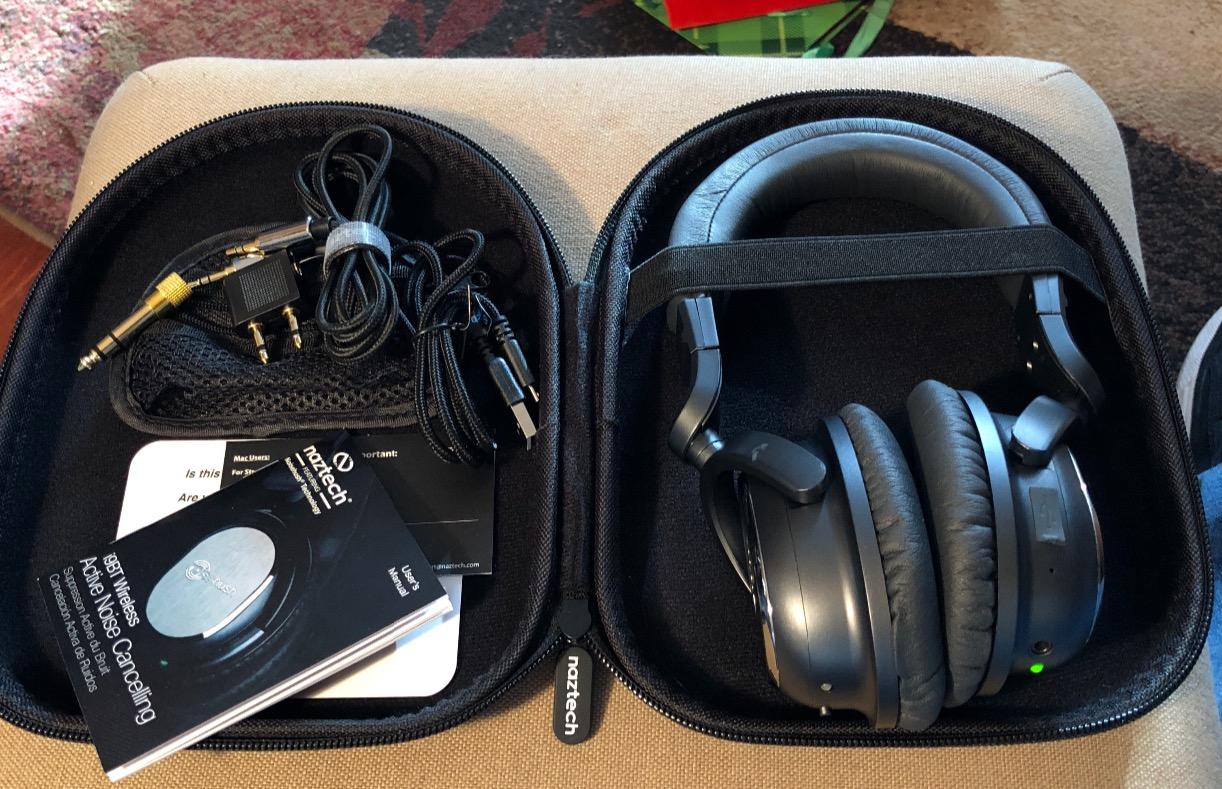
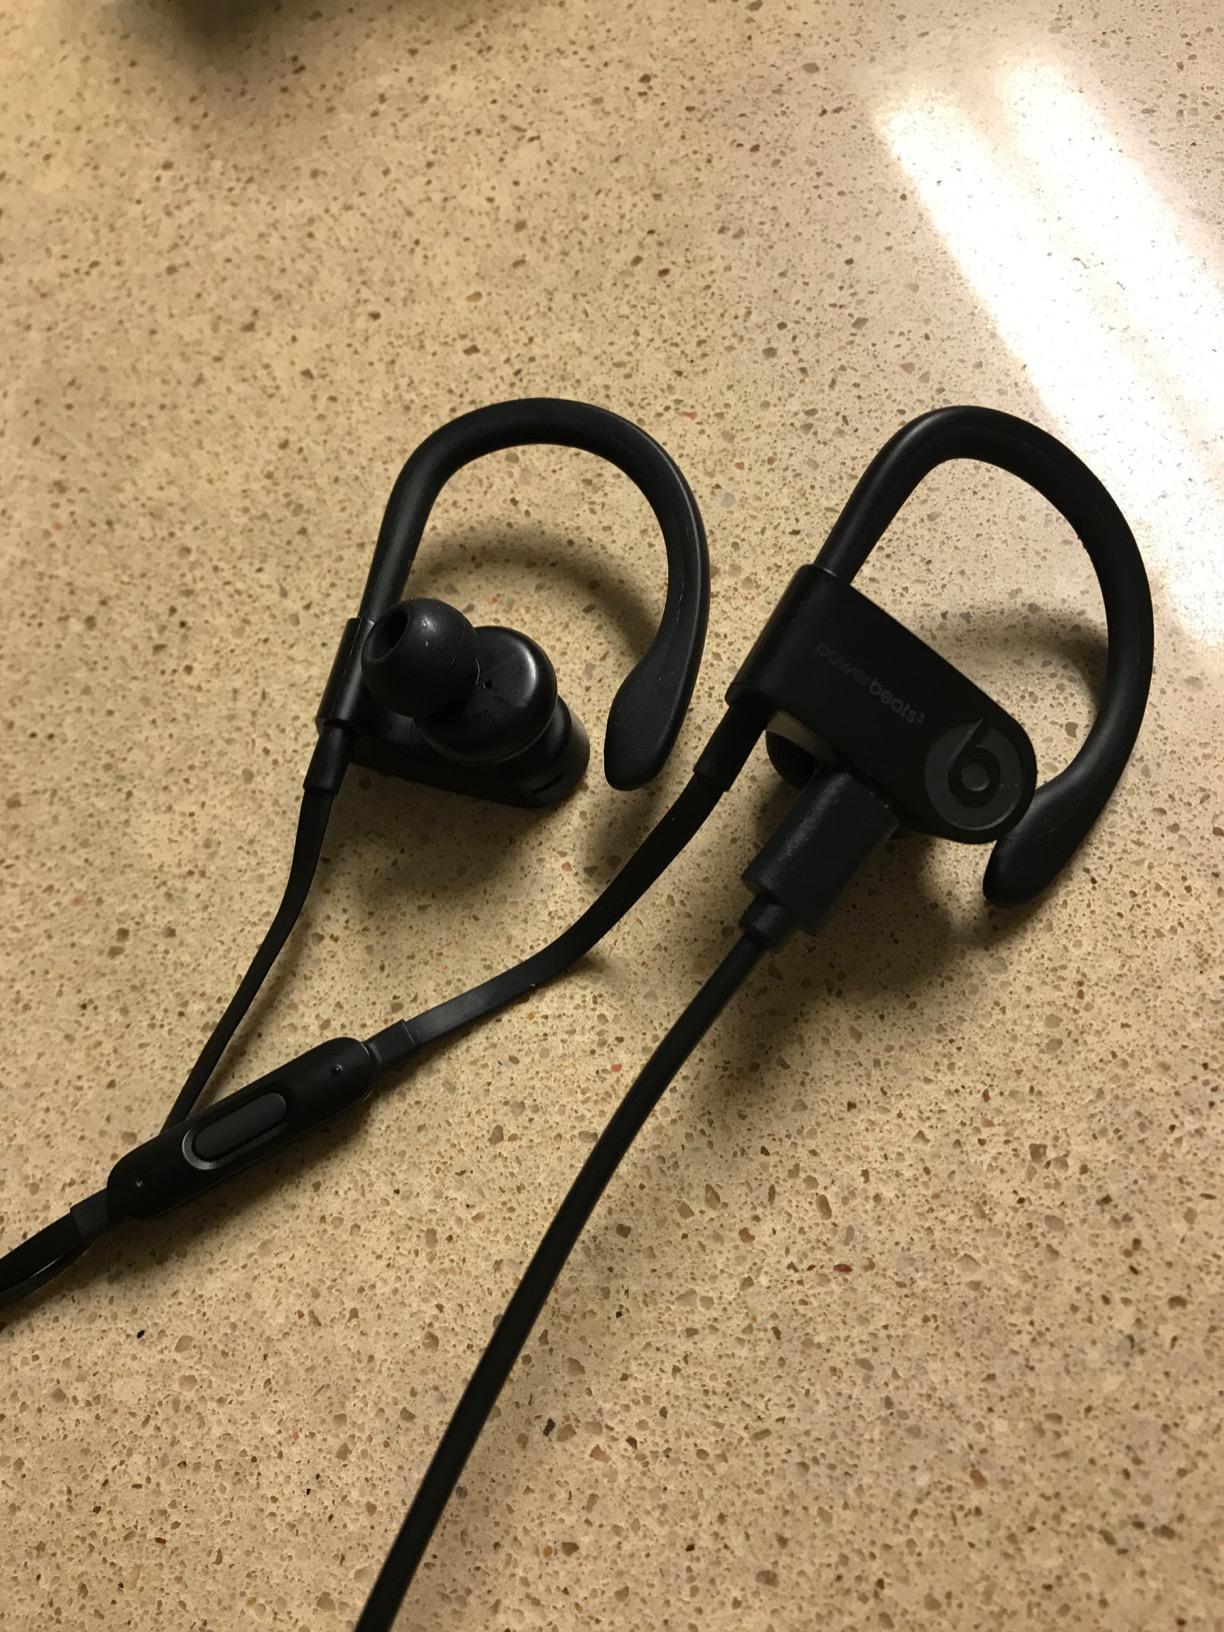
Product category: headphones
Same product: no